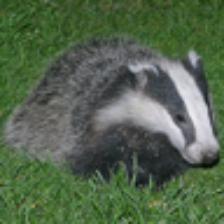
Label: NonHuman